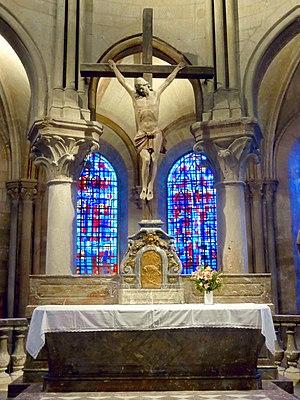
Mobilier de l'église - voir titre.
L'église Saint-Pierre-Saint-Paul est une église catholique paroissiale située à Gonesse, en France. C'est la plus grande église du pays de France. Elle a été construite entre 1180 et 1305 environ sous trois principales campagnes de travaux, en réutilisant la base et le premier étage d'un clocher roman du second quart du XIIᵉ siècle. Le plan prévoit une nef de huit travées accompagnée de deux bas-côtés ; un chœur composée d'une travée droite et d'une abside en hémicycle ; et un déambulatoire sans chapelles rayonnantes, ce qui est assez rare. L'architecture gothique est très soignée, et les chapiteaux sont d'une grande qualité. Le vaisseau central comporte un triforium ou des galeries ouvertes sur combles sur toute sa longueur. La nef, qui date pour l'essentiel de la période comprise entre 1245 et 1305 environ, répond au parti fixé par l'architecte qui lança la construction du bas-côté nord au début du XIIIᵉ siècle, et sa conception est propre à la première période gothique. Le triforium est néanmoins de style gothique rayonnant, et semble calqué sur la basilique Saint-Denis. L'étage des fenêtres hautes et les voûtes n'ont jamais été exécutés.